Andreas Röschlaub

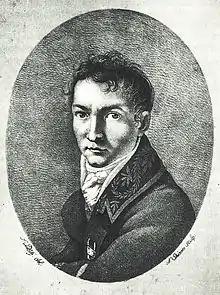
Lithograph portrait of Andreas Röschlaub by Ferdinand Piloty

Andreas Röschlaub (21 October 1768 – 7 July 1835) was a German physician born in Lichtenfels, Bavaria.